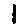
Label: 1